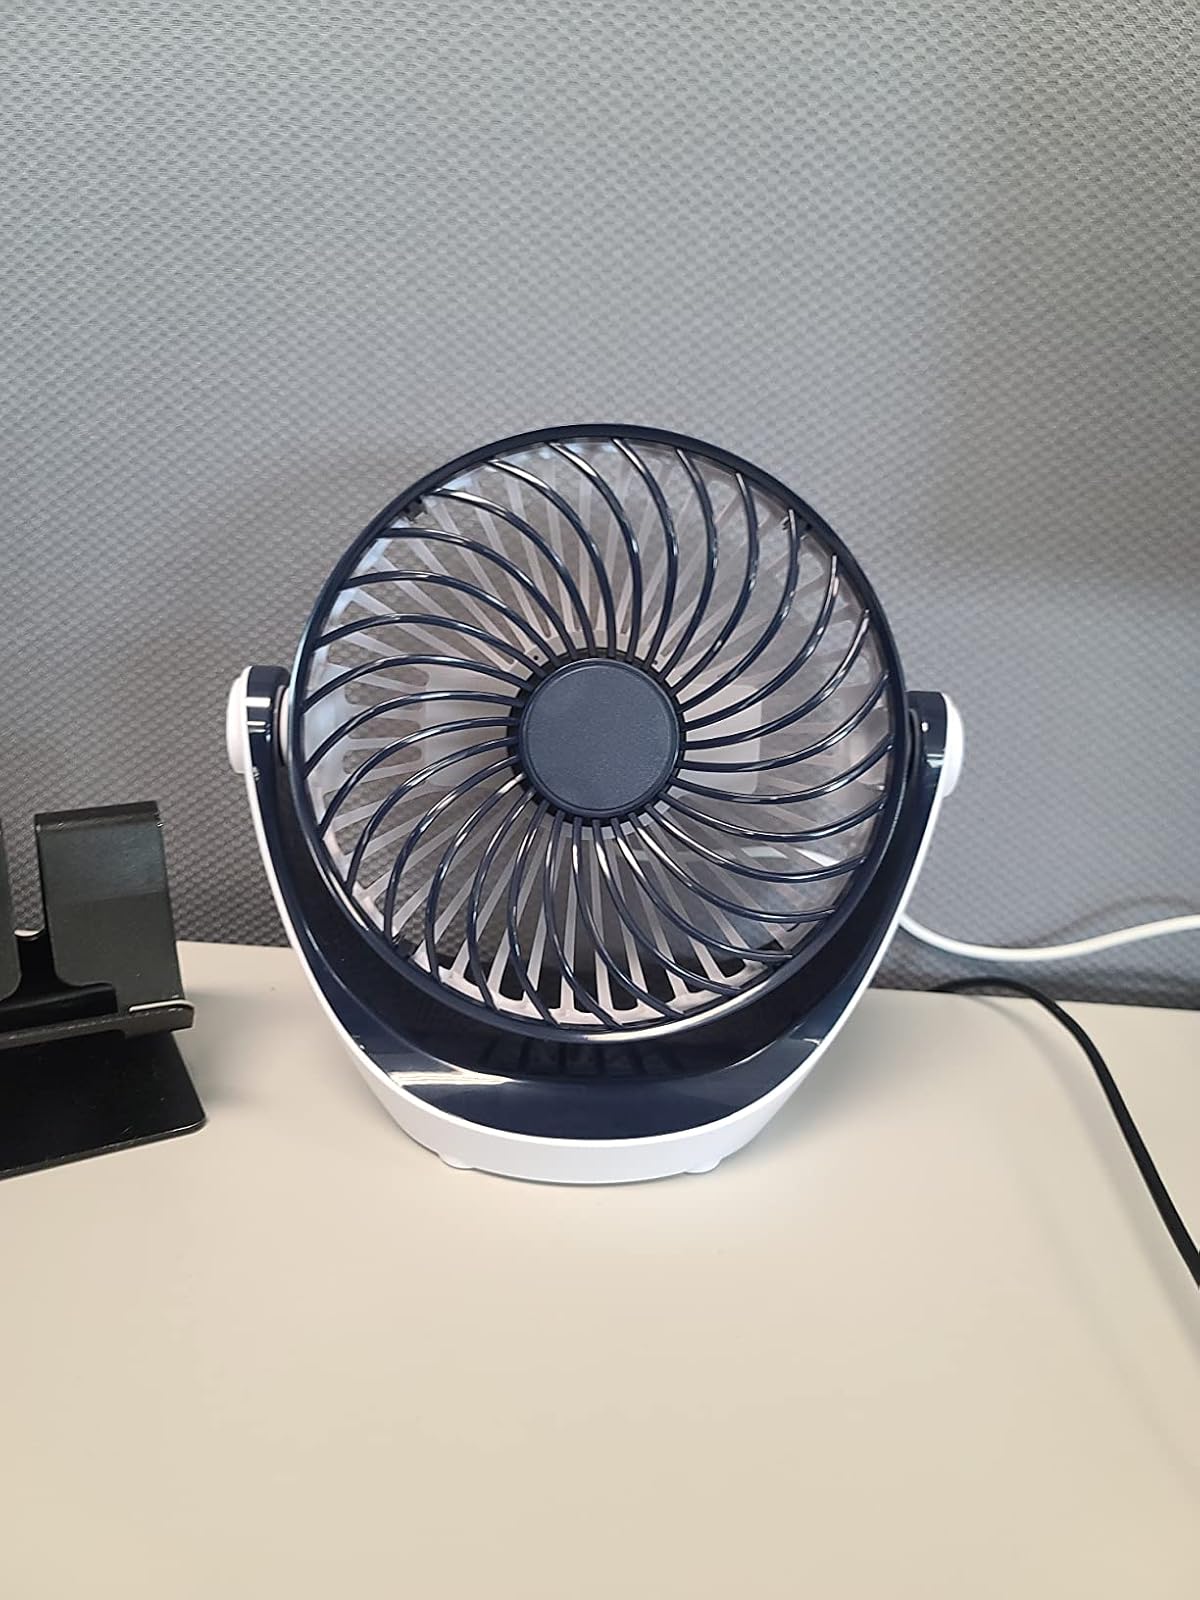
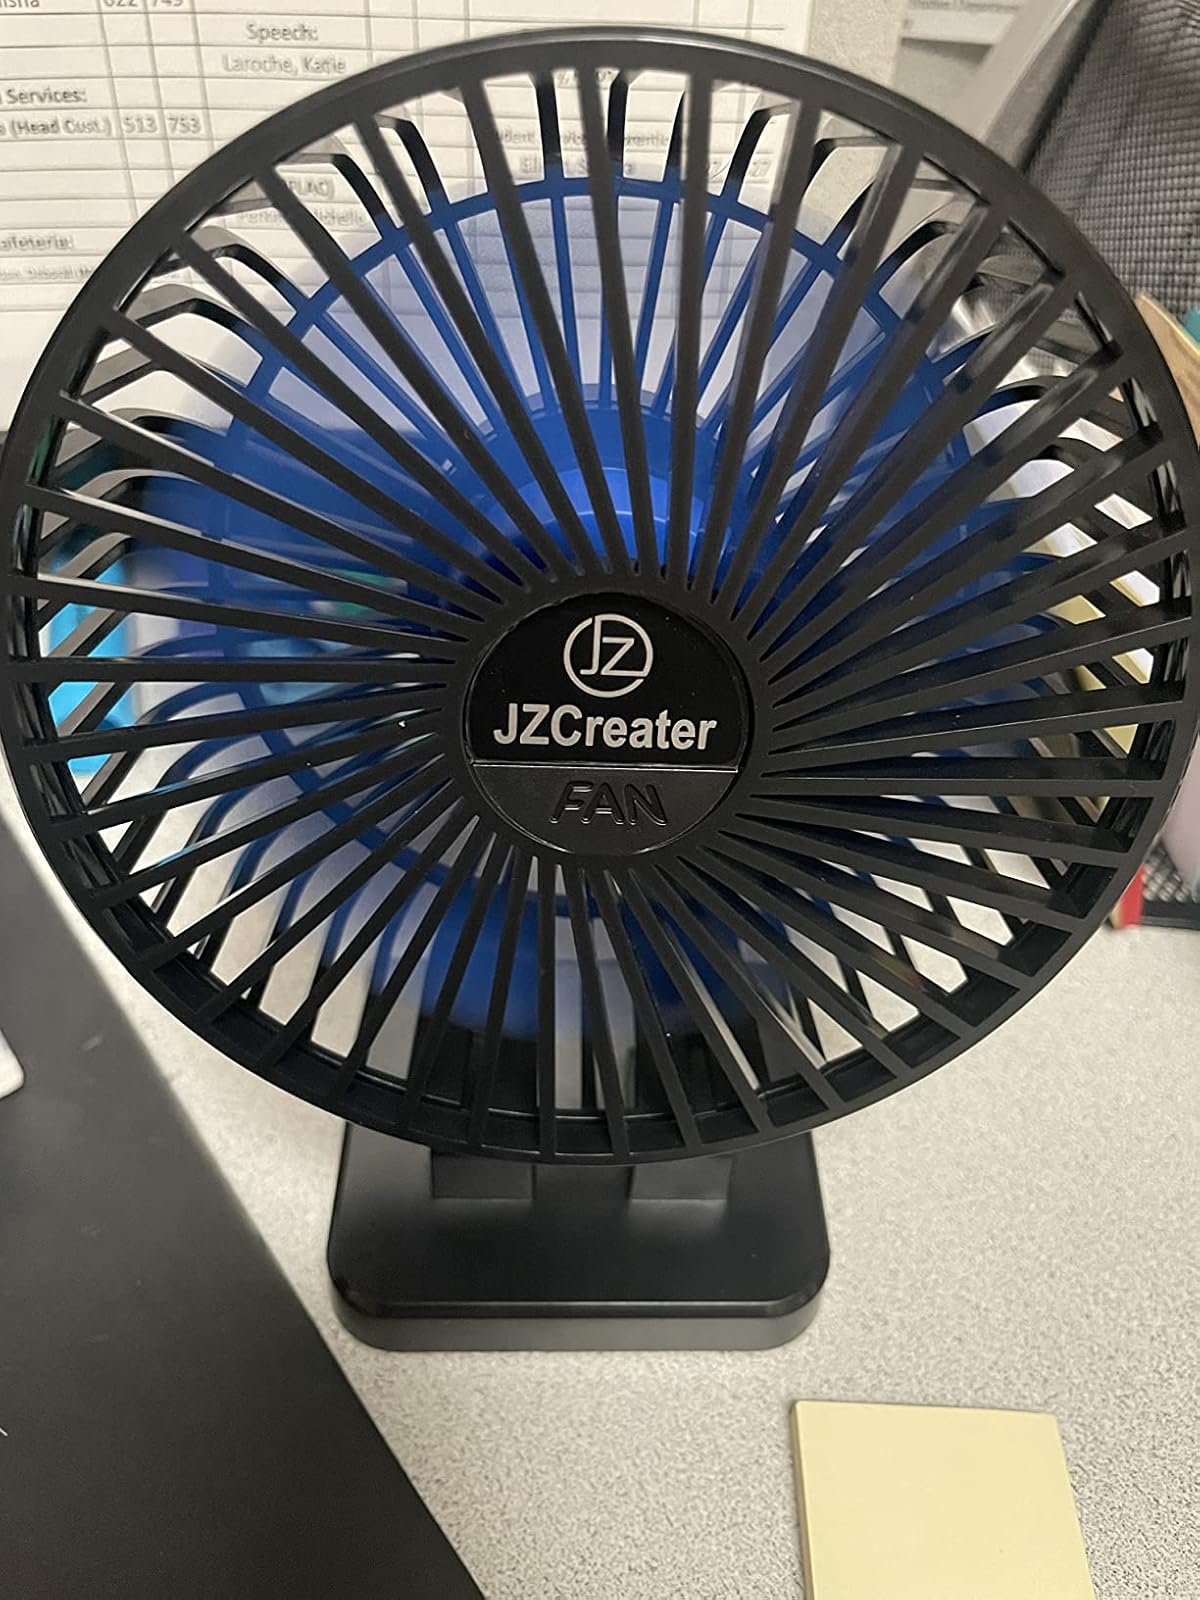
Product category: fan
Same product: no